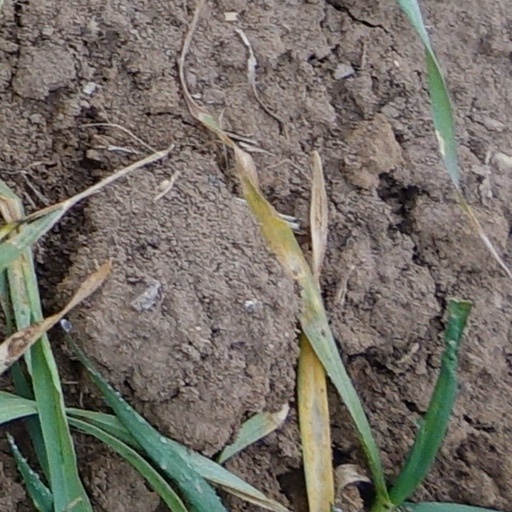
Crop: wheat